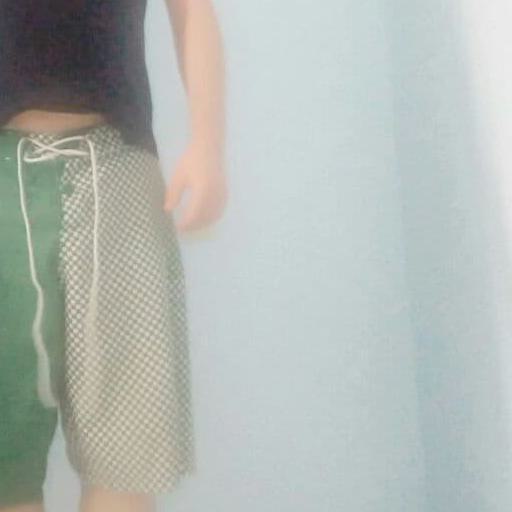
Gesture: no_gesture